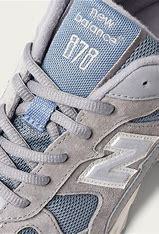
Brand: New
Model: Balance New Balance 878